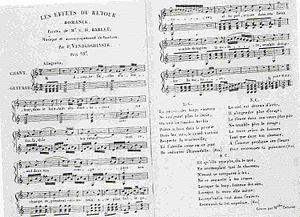
Peter ou Pieter Vanderghinste ou Van der Ghinste, né à Courtrai en 1789 et mort dans sa ville natale le 22 octobre 1860, est un compositeur actif au royaume des Pays-Bas et en Belgique.